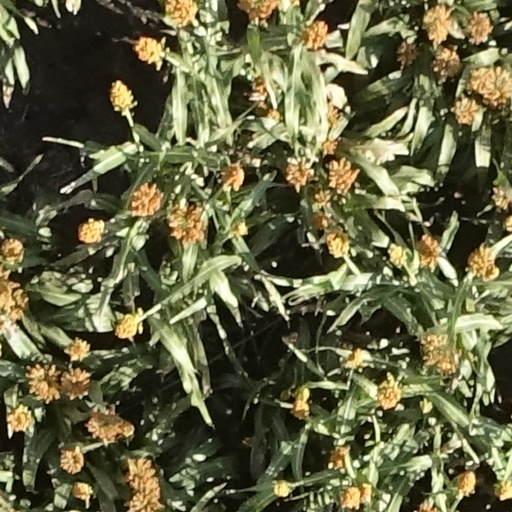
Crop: sorghum